Kevin Pietersen

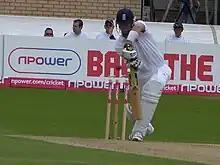
Pietersen bowled for 9 in the first Test v Pakistan at Trent Bridge July 2010

Pietersen played in the Bangladesh home series, however contributed only 18 in the first innings before assisting England in chasing down a modest total with 10*. He made 64 in the second Test, however. After the Test series, attention was drawn to Pietersen's lack of games for Hampshire – having not played a County Championship at the Rose Bowl since 2005. Having made one Twenty20 appearance for them against Surrey after the Bangladesh Test series, it was announced that he would be leaving Hampshire, stating that "Geographically it just doesn't work. I live in Chelsea." On 22 June, Pietersen played his 100th ODI against Australia at his home ground, the Rose Bowl.